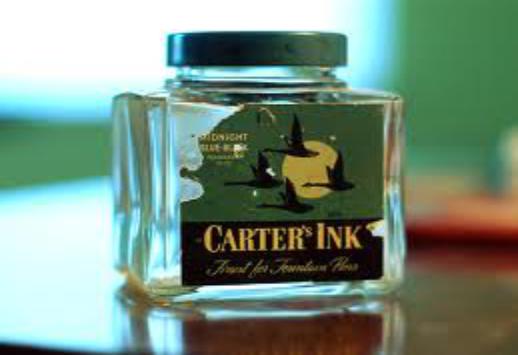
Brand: Carter's Ink
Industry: Necessities